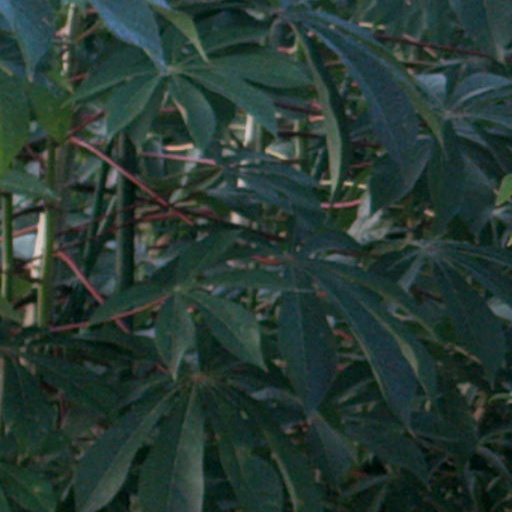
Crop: cassava